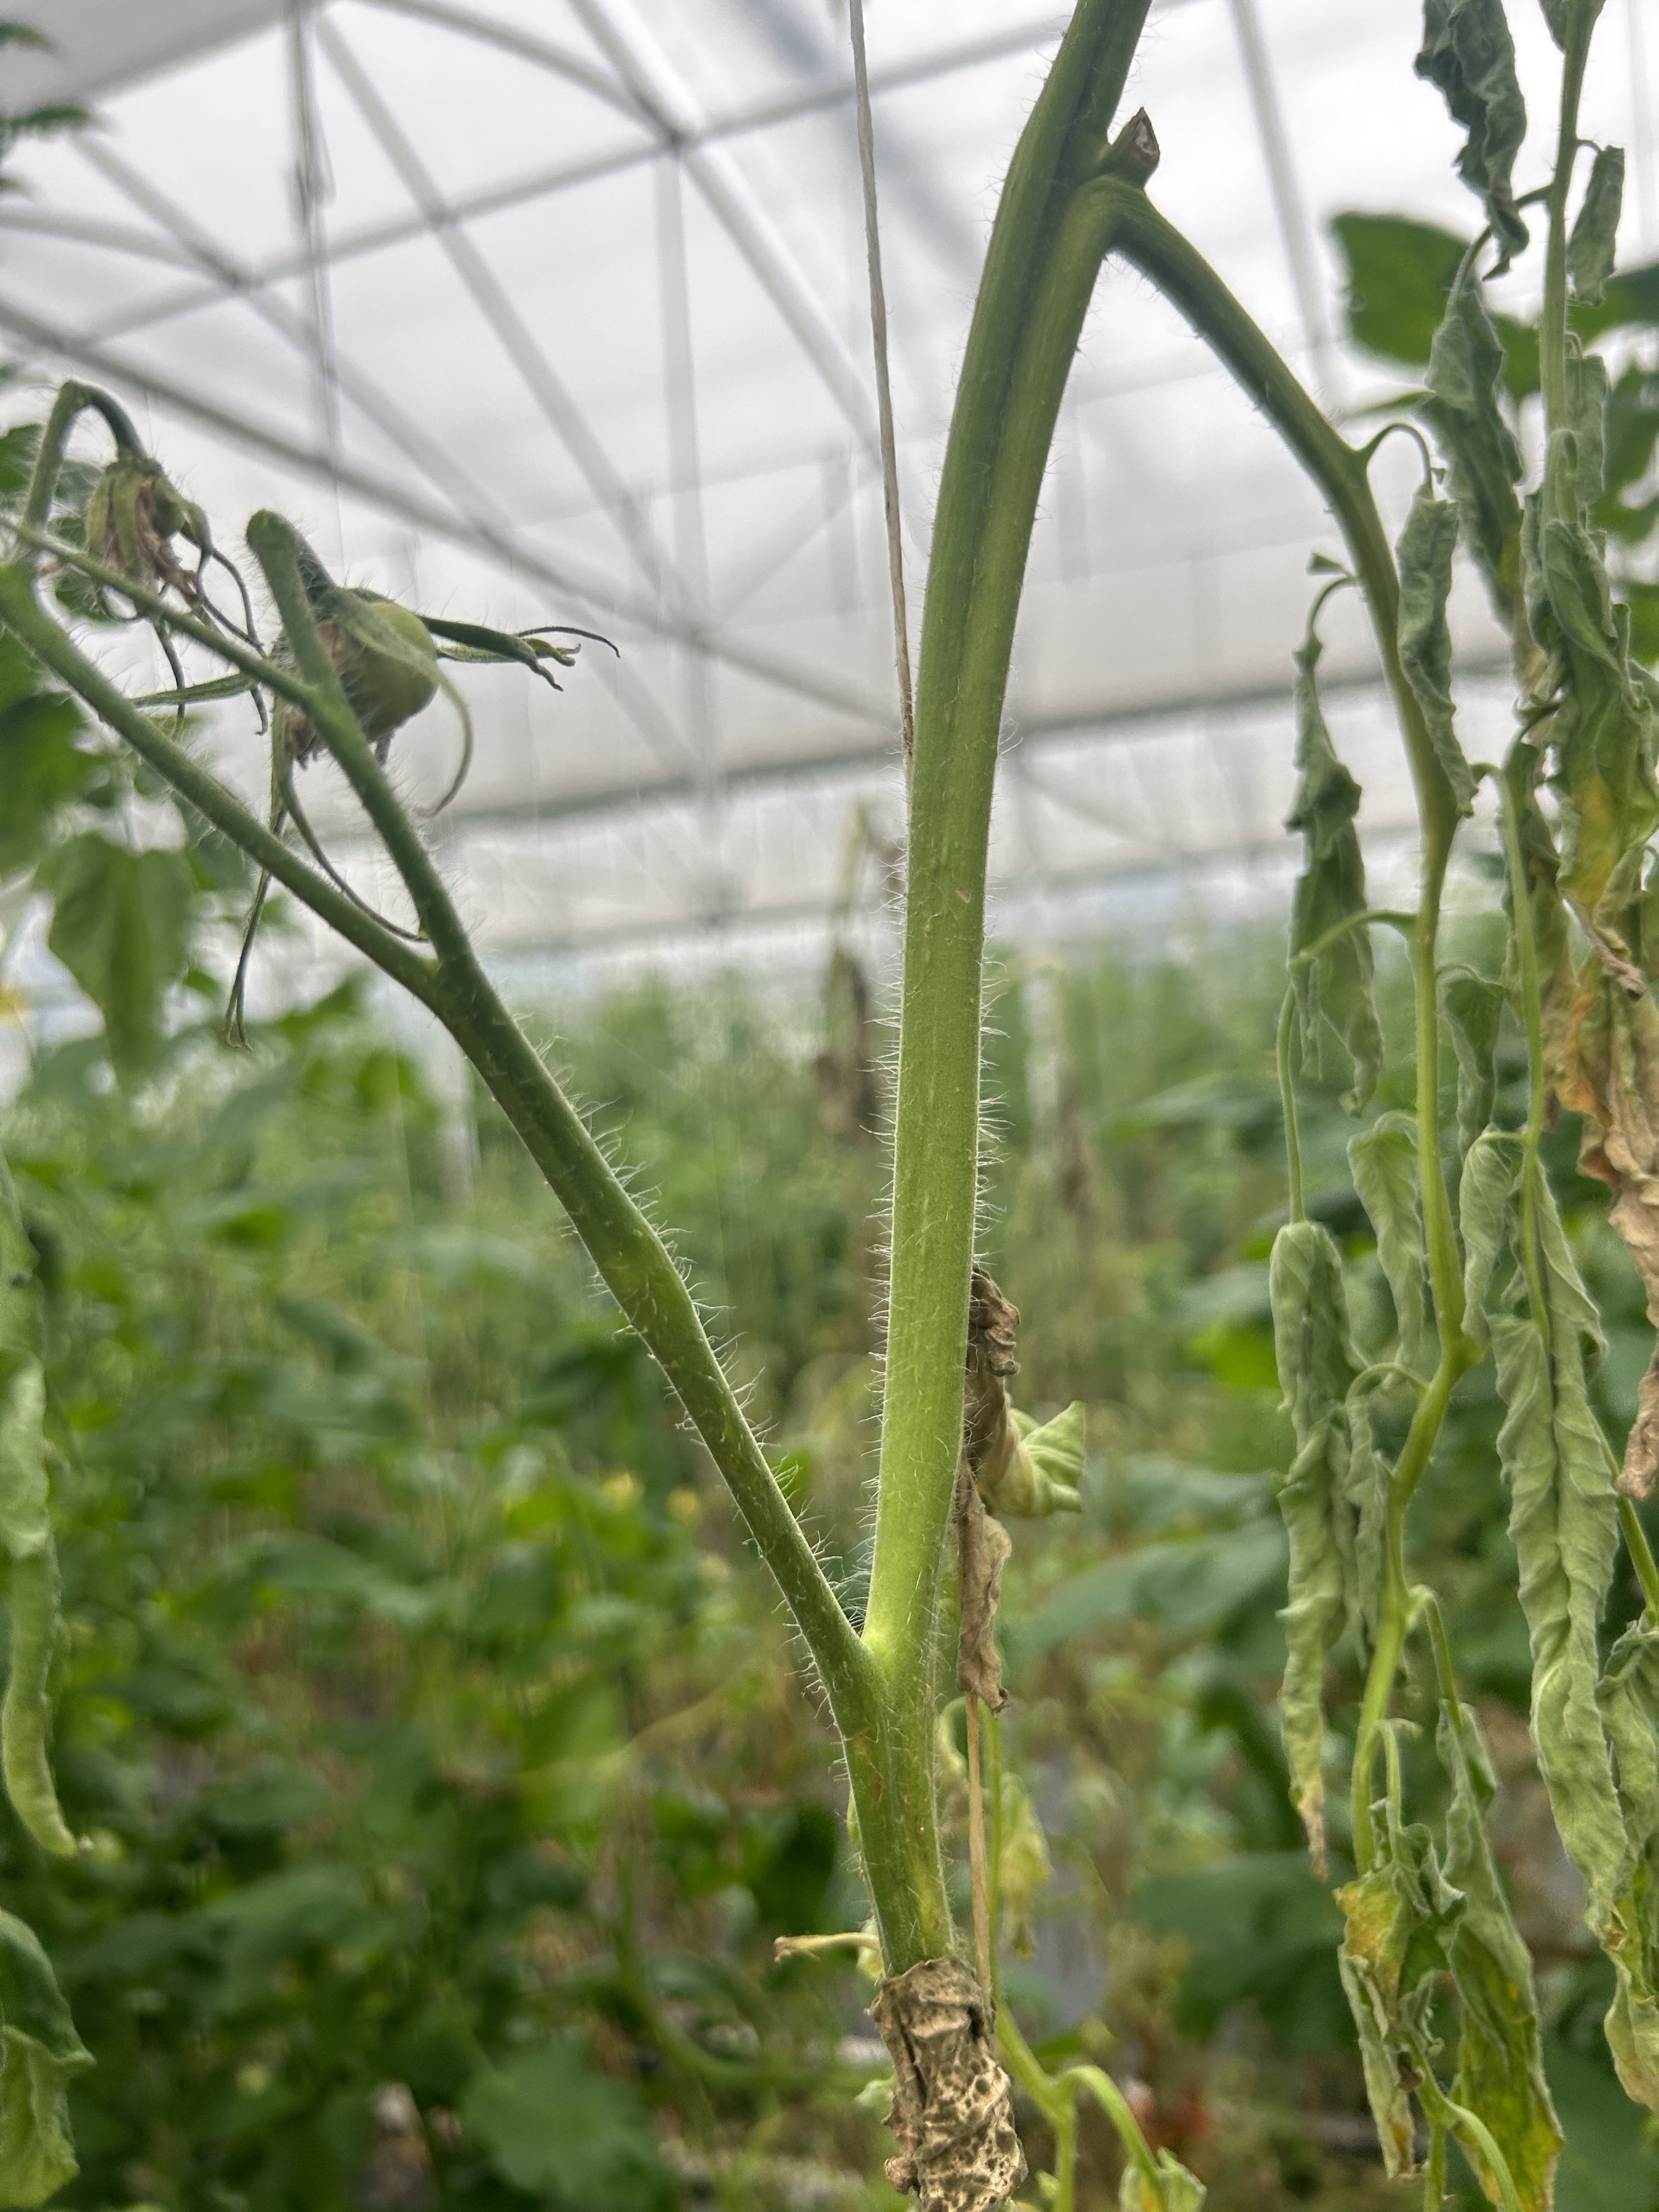
Disease: Wilt